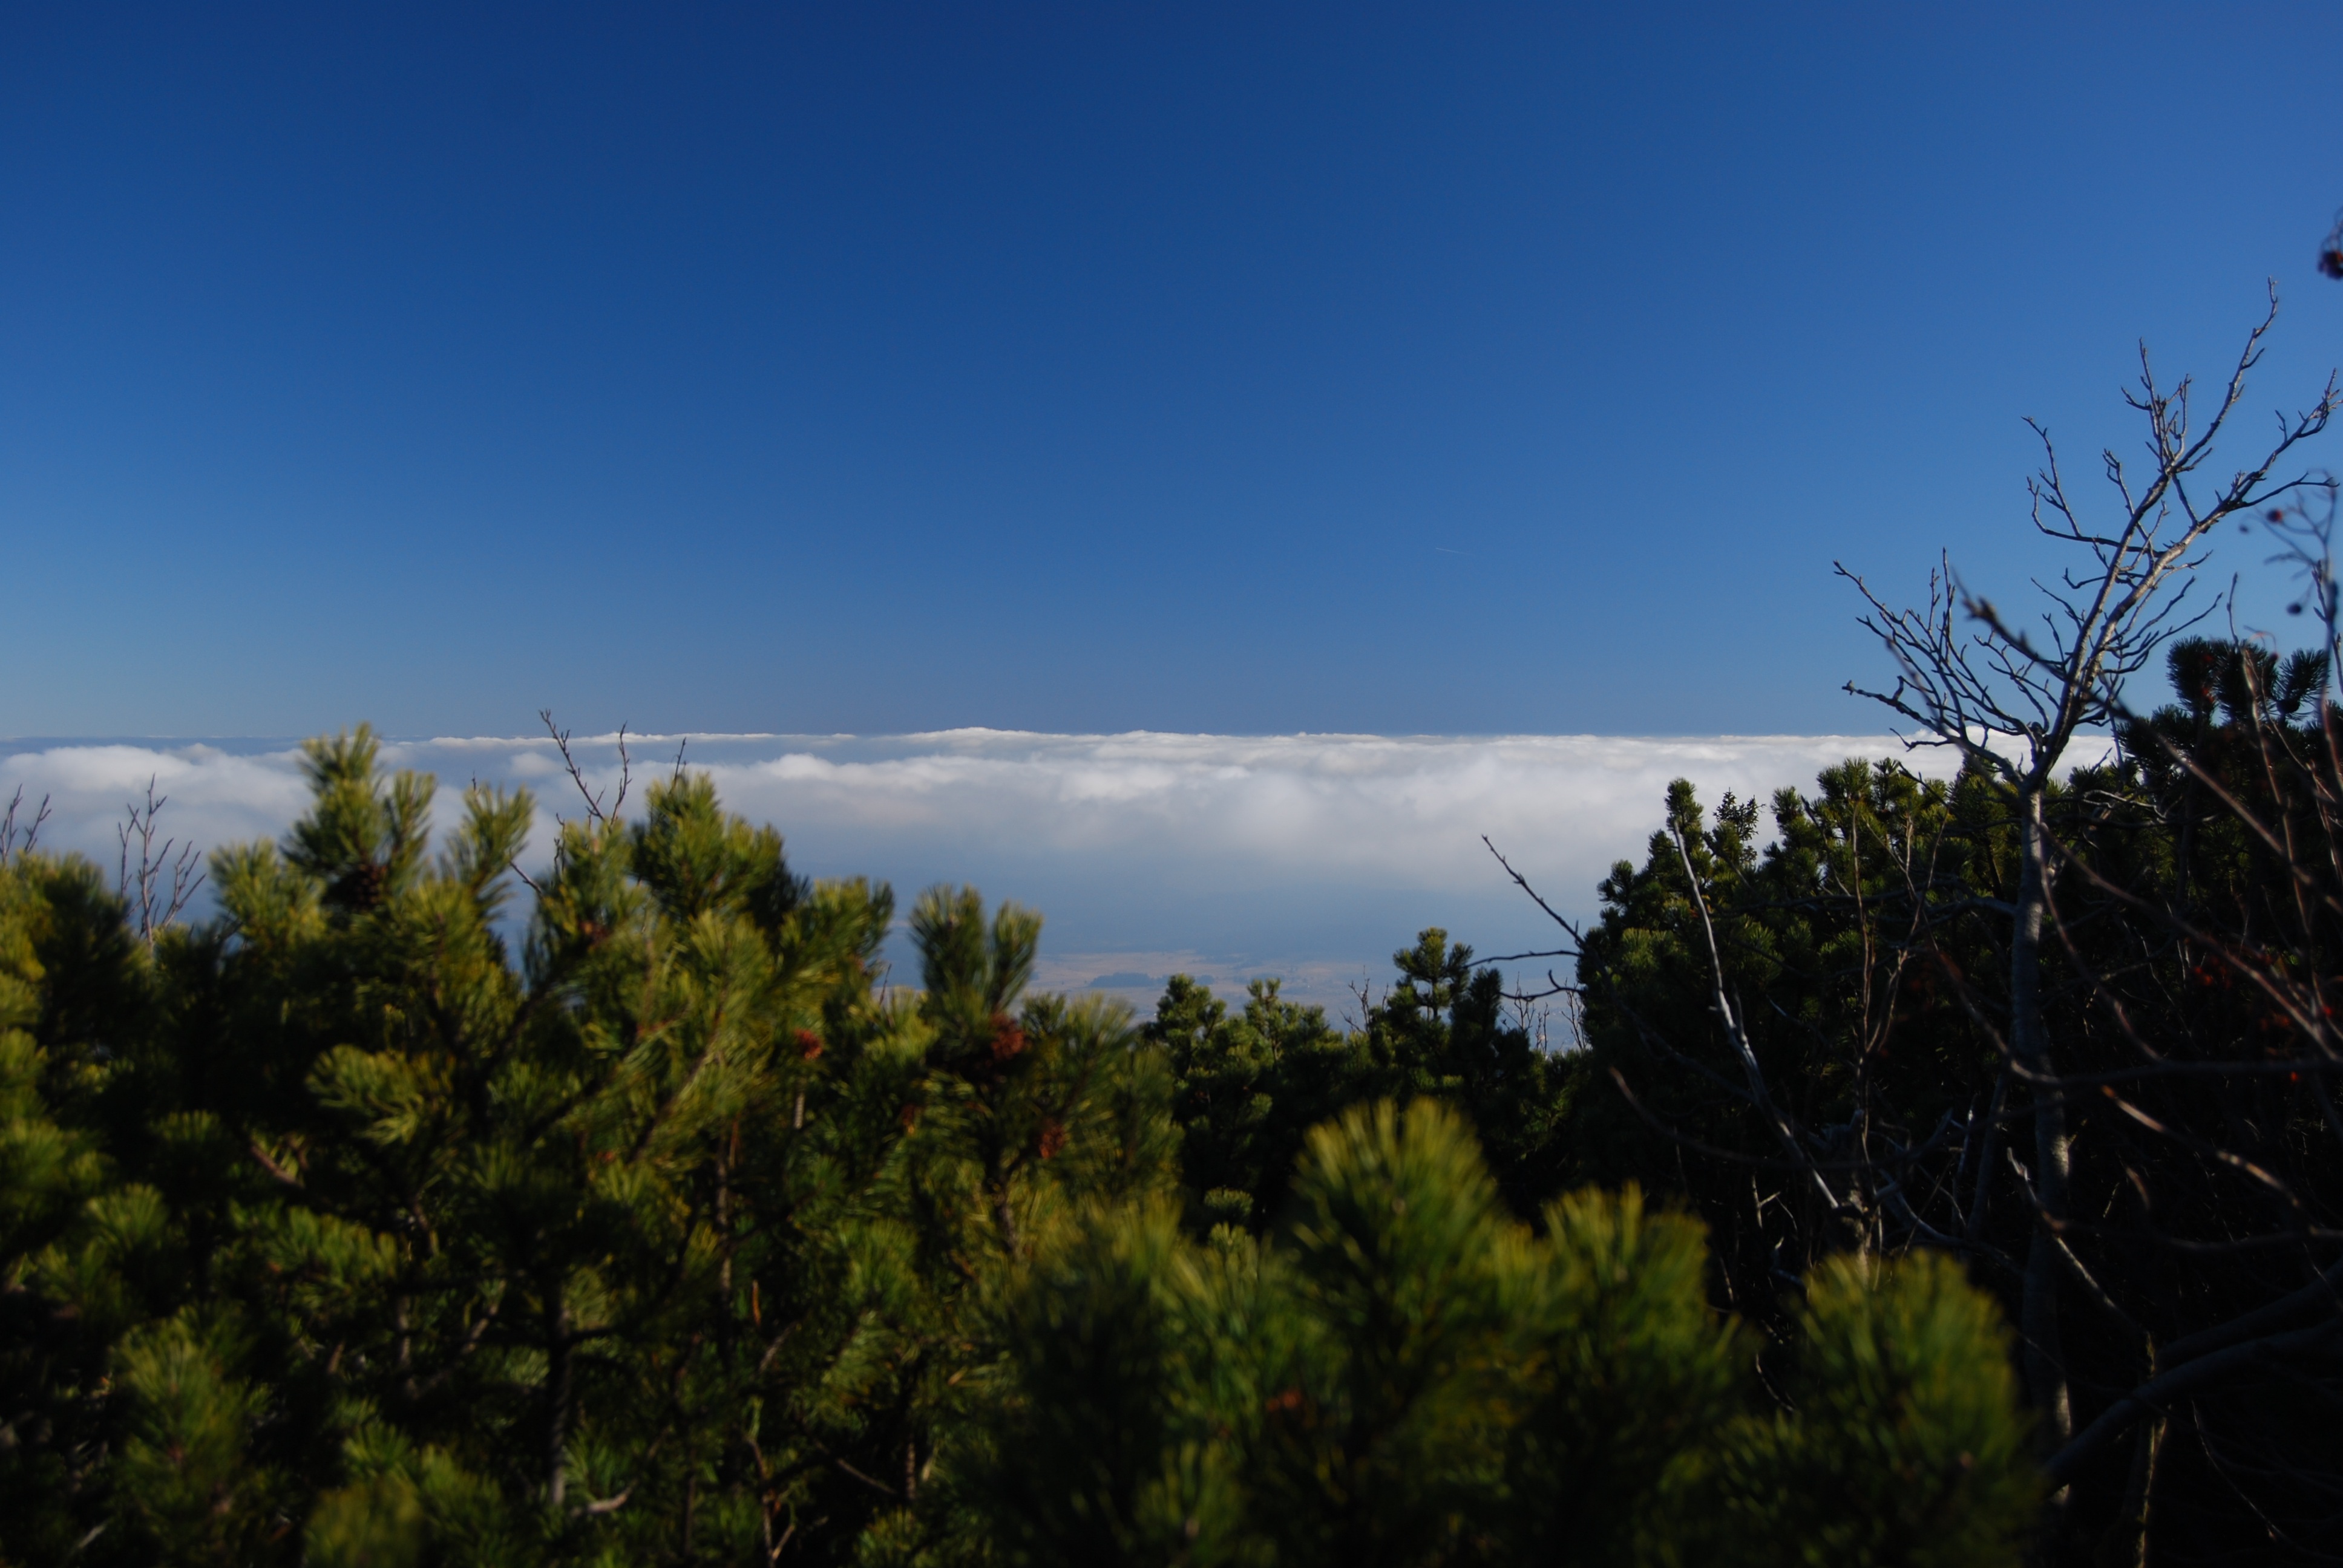
landscape, sea, coast, tree, nature, forest, grass, horizon, wilderness, mountain, cloud, plant, sky, sunlight, morning, hill, dusk, evening, blue, clouds, habitat, ecosystem, rural area, above the clouds, mountain pine, natural environment, atmospheric phenomenon, woody plant, mountainous landforms